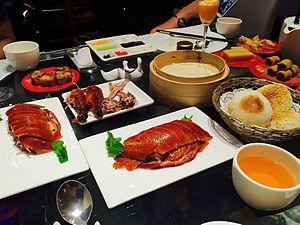
Le canard laqué est une recette de cuisine traditionnelle célèbre à base de canard laqué de canard de Pékin de la cuisine de Pékin. Il est un des symboles de la Chine et de la cuisine chinoise. Le canard est laqué, sa peau est luisante et croustillante après avoir été rôti pendant plusieurs heures.